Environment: lab
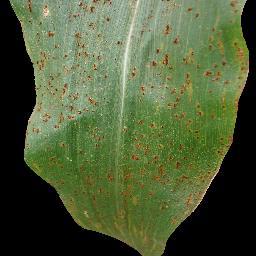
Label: common_rust